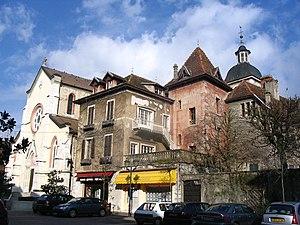
Saint-Genix-sur-Guiers - Place de l'Eglise
Saint-Genix-les-Villages est une commune nouvelle située dans le département de la Savoie, en région Auvergne-Rhône-Alpes, créée le 1ᵉʳ janvier 2019.
Saint-Genix-sur-Guiers est une ancienne commune française située dans le département de la Savoie, en région Auvergne-Rhône-Alpes. Le 1ᵉʳ janvier 2019, elle a fusionné avec les communes de Gresin et Saint-Maurice-de-Rotherens pour former la commune nouvelle de Saint-Genix-les-Villages.